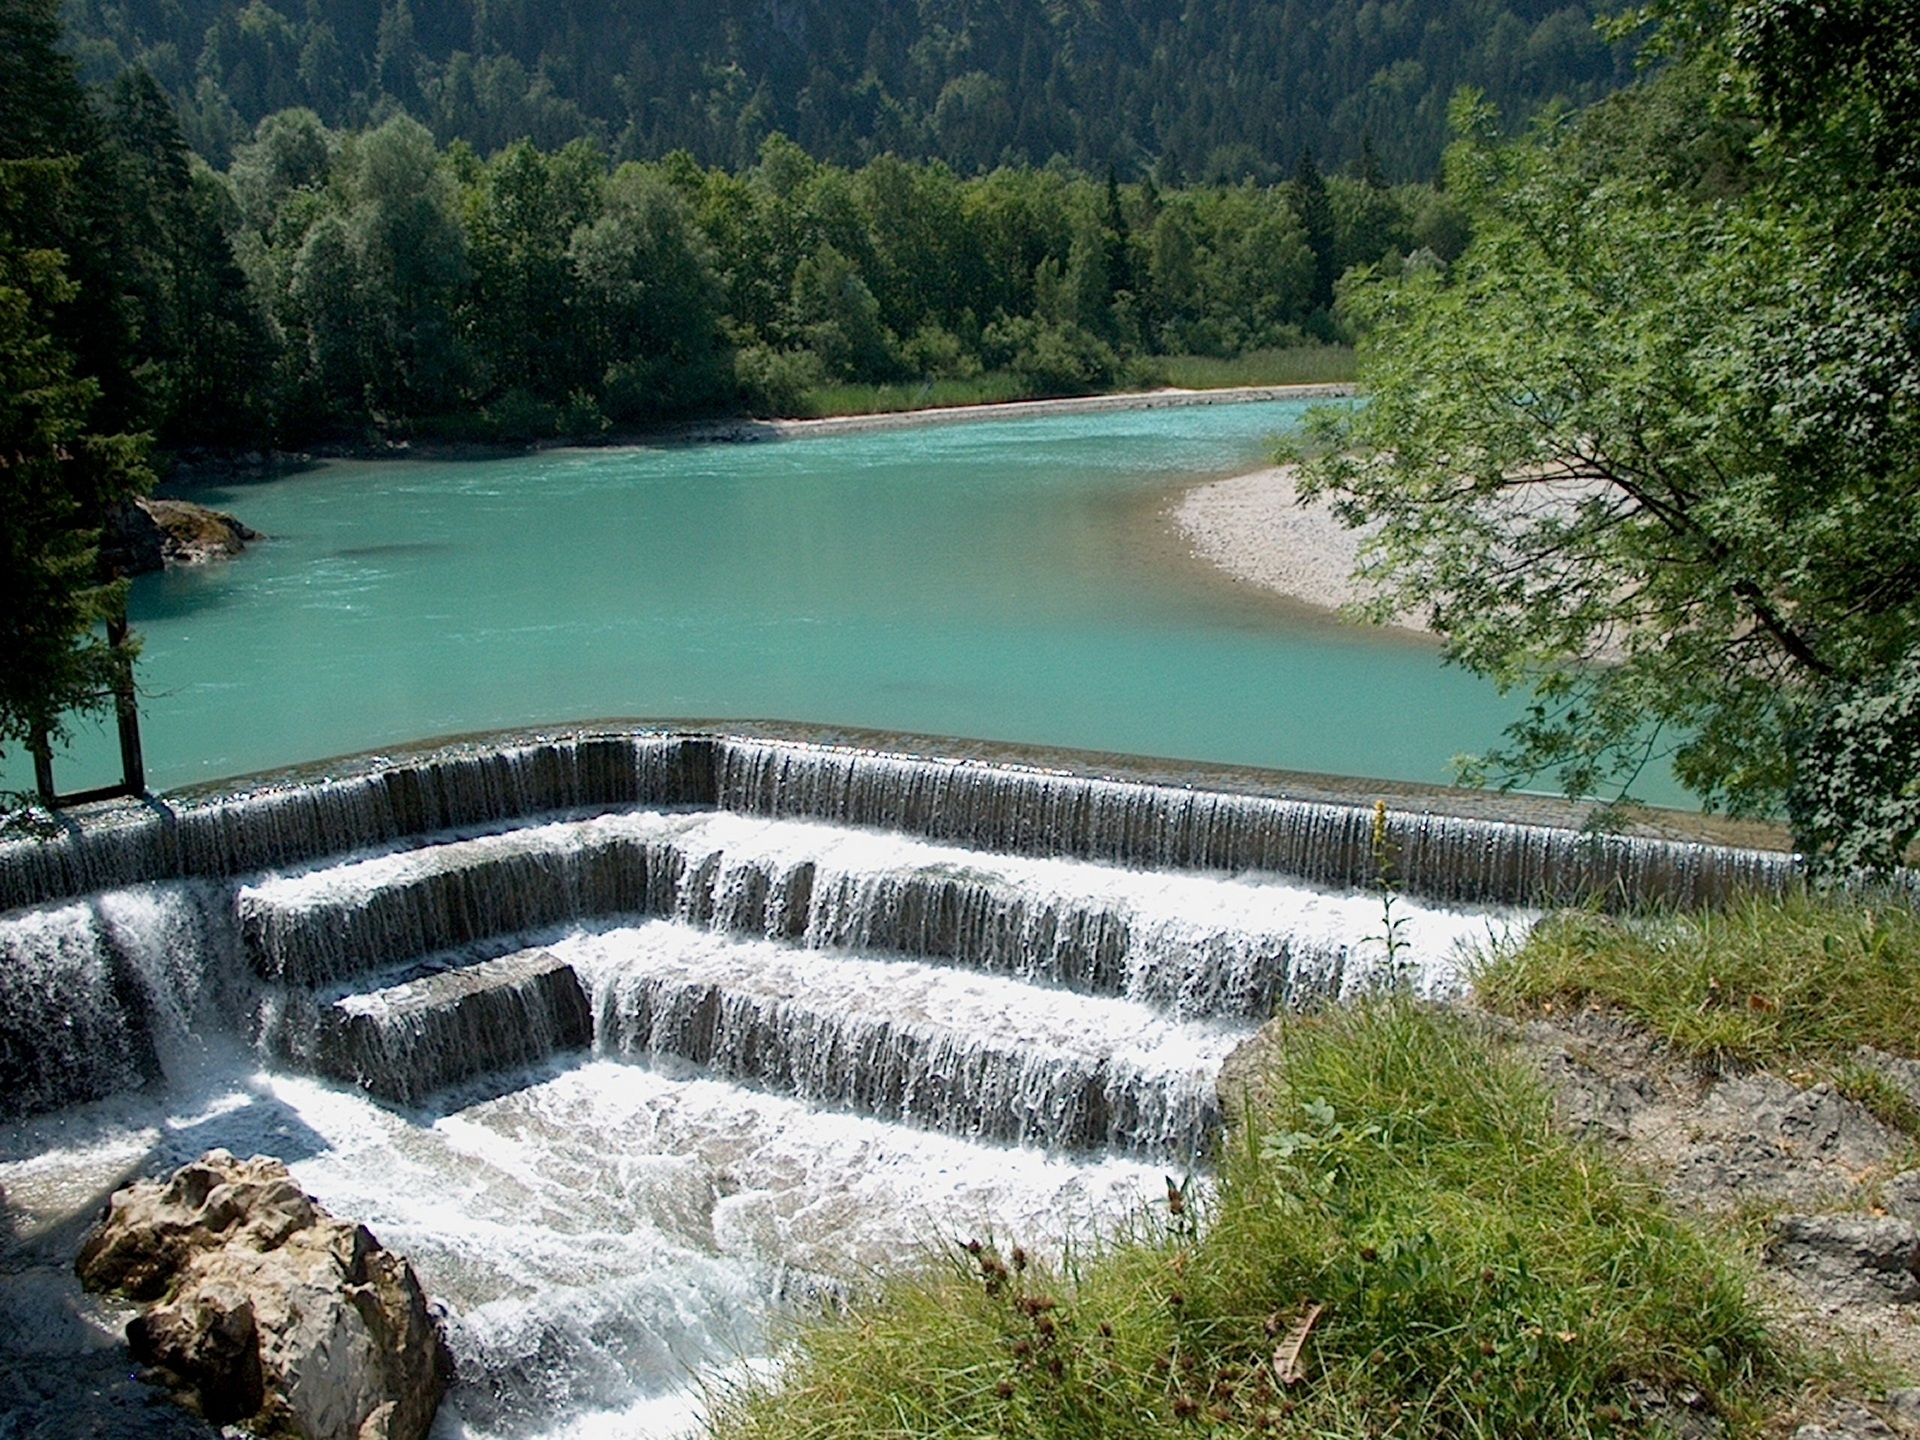
landscape, water, nature, waterfall, lake, river, pond, stream, park, dam, reservoir, body of water, rivers, water feature, lech, watercourse, lechfall